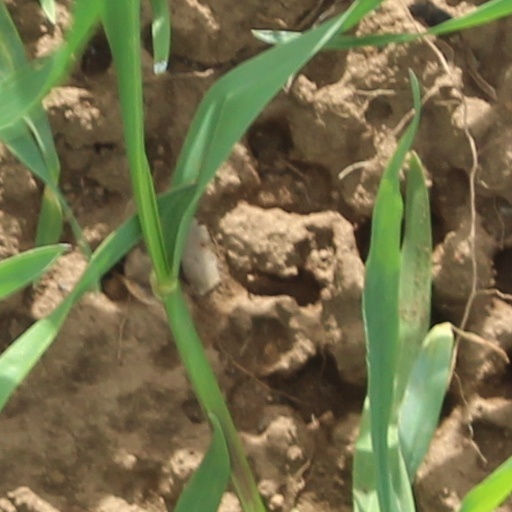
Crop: wheat